The Funhouse

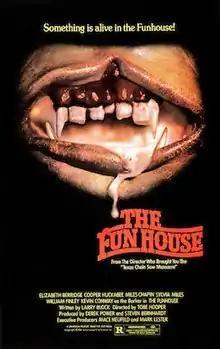
Theatrical release poster

The Funhouse is a 1981 American slasher film directed by Tobe Hooper, written by Larry Block and starring Elizabeth Berridge, Kevin Conway, William Finley, Cooper Huckabee, Miles Chapin, Largo Woodruff, Wayne Doba, and Sylvia Miles. The film's plot concerns four Midwestern teenagers who become trapped in a dark ride at a traveling carnival and are stalked by a mentally handicapped albino killer.